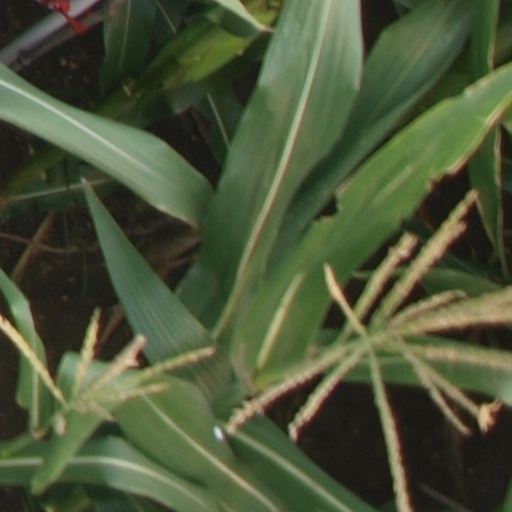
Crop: maize; corn